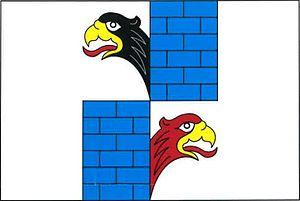
Chřenovice est une commune du district de Havlíčkův Brod, dans la région de Vysočina, en Tchéquie. Sa population s'élevait à 145 habitants en 2019.